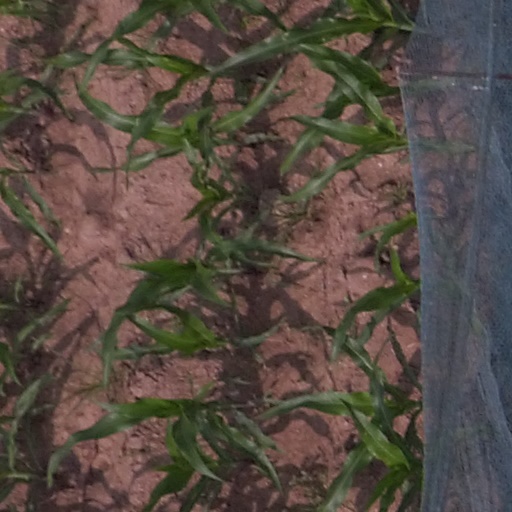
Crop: maize; corn